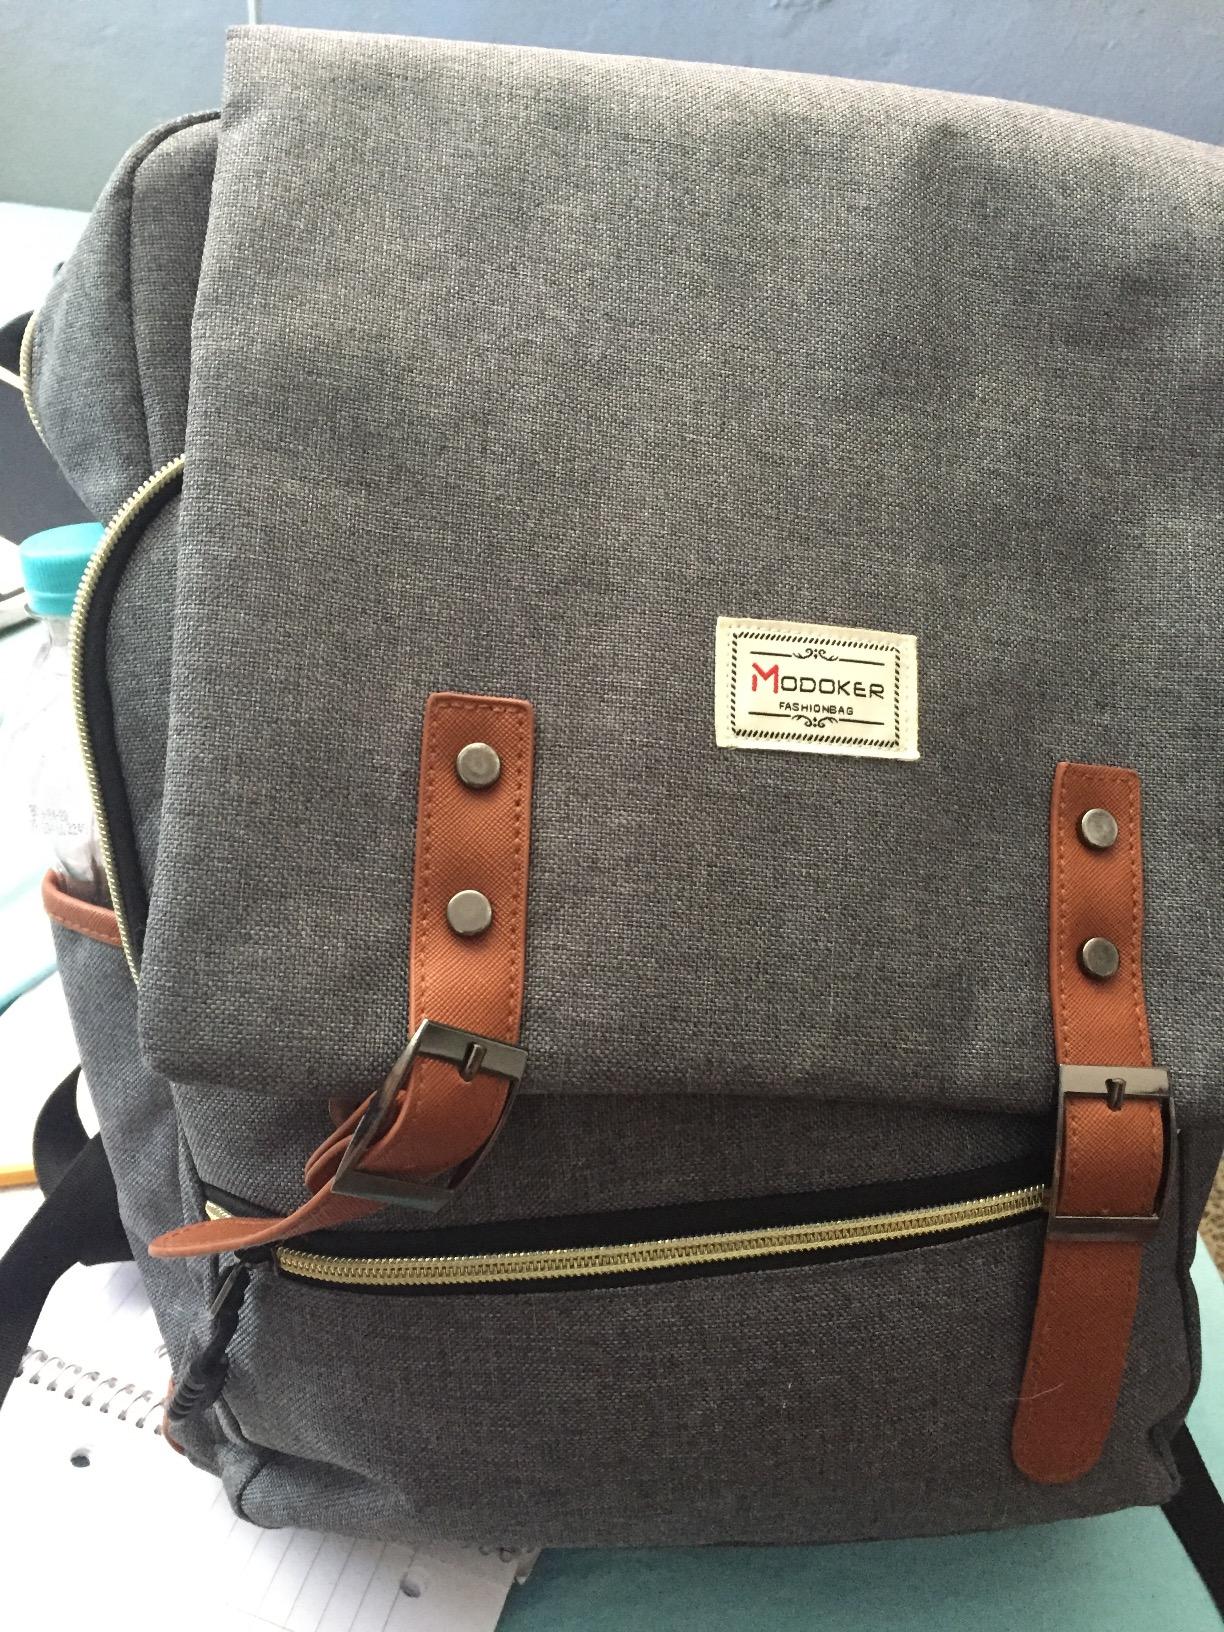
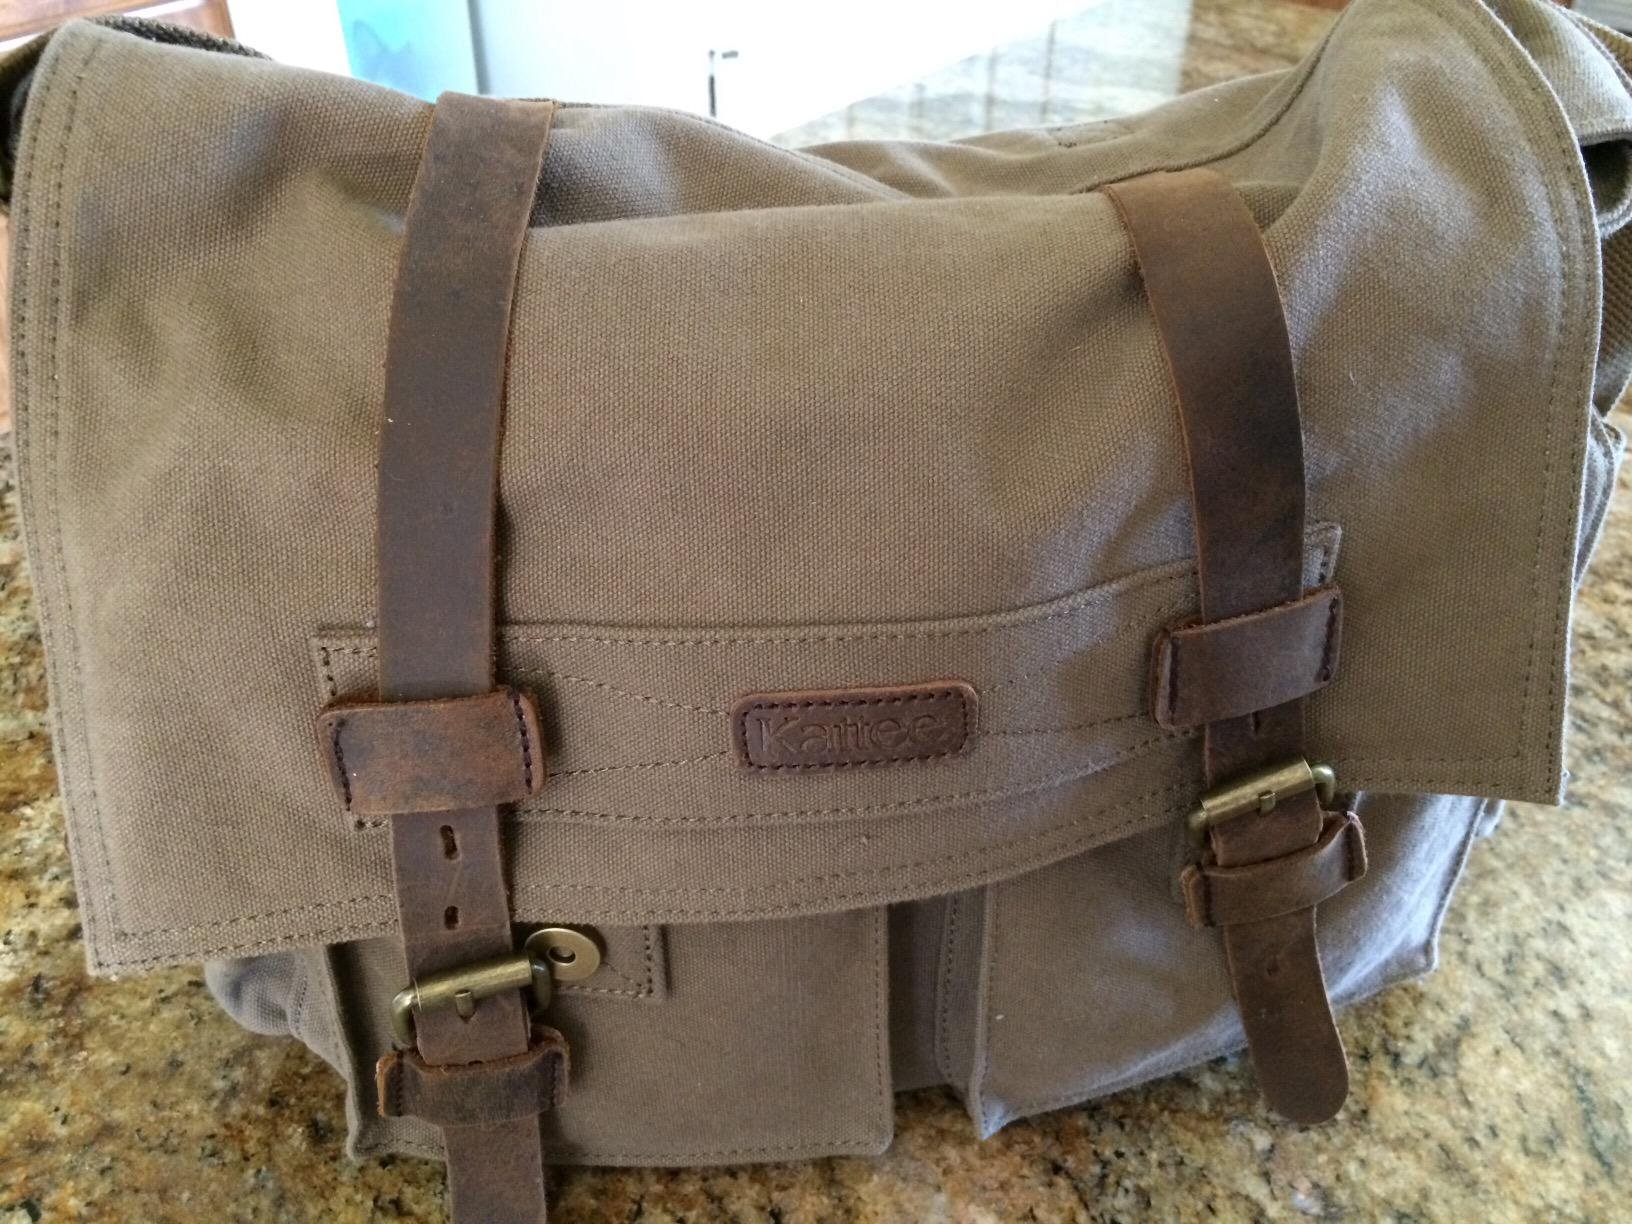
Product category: bag
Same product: no